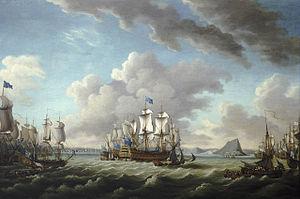
Arrivée des forces de Howe en vue de Gibraltar en 1782 lors du siège de la place (Guerre d'Amérique).
Le grand siège de Gibraltar qui dure pendant toute la guerre d'indépendance américaine, est aujourd'hui à peine mentionné dans les ouvrages historiques spécialisés sur la période. Il mobilisa pourtant des moyens absolument considérables avant de se solder par l'échec de l'opération conjuguée navale et terrestre franco-espagnole visant à reprendre Gibraltar aux Britanniques.
Le Rayo est un vaisseau de ligne de 80 puis 100 canons en service dans la marine espagnole de 1751 à 1805. Après avoir servi pendant la guerre de Sept Ans et la guerre d'indépendance des États-Unis, il est reconstruit à Cadix et est présent à la bataille de Trafalgar à la suite de laquelle il fait naufrage.
La bataille du cap Spartel est un combat naval qui oppose une flotte britannique escortant un convoi à une flotte franco-espagnole de 46 vaisseaux, le 20 octobre 1782, au large du cap d'Espartel pendant le siège de Gibraltar. Une quinzaine de vaisseaux français, envoyés par Louis XVI pour soutenir la marine espagnole, participent à cette opération qui se passe quelques jours après l'échec de l'attaque générale de la place.
Luc Urbain du Bouexic, comte de Guichen, né à Fougères, le 21 juin 1712 et mort à Morlaix le 13 janvier 1790, est un officier de marine et gentilhomme français du XVIIIᵉ siècle. Entré dans la Marine royale à l'âge de 18 ans, il est promu enseigne de vaisseau en 1735 et se distingue en 1739 à l'attaque d'une frégate anglaise dans les Antilles. Chargé de mission d'escorte pendant la guerre de Succession d'Autriche, il effectue diverses missions dans l'océan Atlantique et en Manche, ce qui lui vaut d'être reçu chevalier de Saint-Louis le 1ᵉʳ avril 1748.
Federico Carlos Duc de Gravina y Nápoli est un amiral espagnol, qui a participé à toutes les campagnes de la flotte espagnole depuis la guerre d'indépendance américaine, jusqu'aux guerres de la période napoléonienne. En dépit de la situation de plus en plus dégradée de la flotte espagnole il s'y est toujours remarquablement distingué. Il aura entre autres commis l'exploit de traverser dans les deux sens onze fois l'Atlantique. Entreprenant, auréolé d'un prestige mérité, Napoléon dira de lui que s'il avait commandé la flotte coalisée en 1805 au lieu du trop prudent amiral Villeneuve il aurait permis de bousculer la Royal Navy hors de la Manche et l'Angleterre aurait pu être envahie. Il sera mortellement blessé à la bataille de Trafalgar où il tint en vain un rôle majeur.
Toussaint-Guillaume Picquet de La Motte, dit La Motte-Picquet, né le 1ᵉʳ novembre 1720 à Rennes et mort le 10 juin 1791 à Brest, est un officier de marine français du XVIIIᵉ siècle. Au cours d'une carrière de plus de cinquante ans, sous les règnes de Louis XV et Louis XVI, il prit part à 34 campagnes, notamment pendant la guerre de Sept Ans et la guerre d'indépendance des États-Unis. Respecté et craint par ses adversaires, il n'hésitait pas à engager le combat avec des forces bien inférieures. Commandeur, puis grand-croix de l'ordre de Saint-Louis, il meurt au début de la Révolution française.